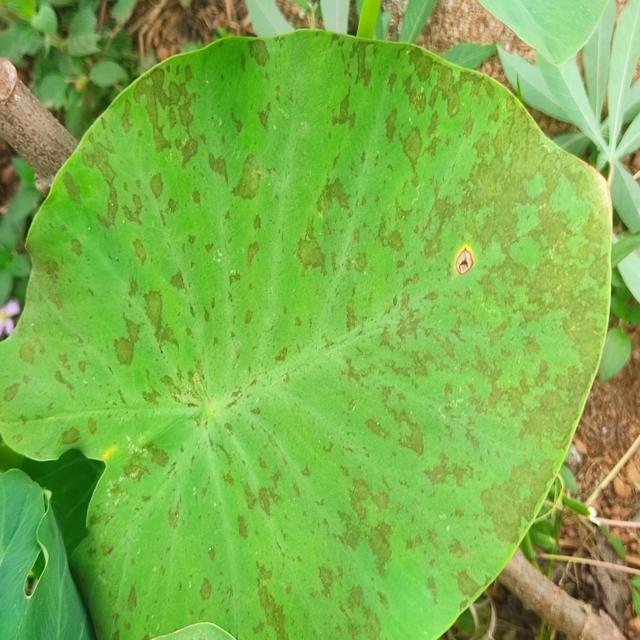
Label: Early_Blight